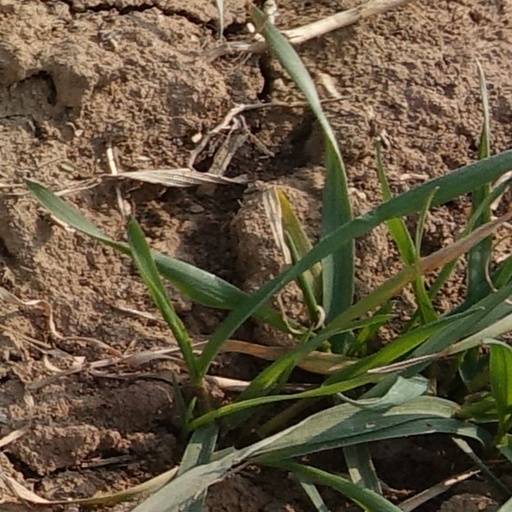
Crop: wheat